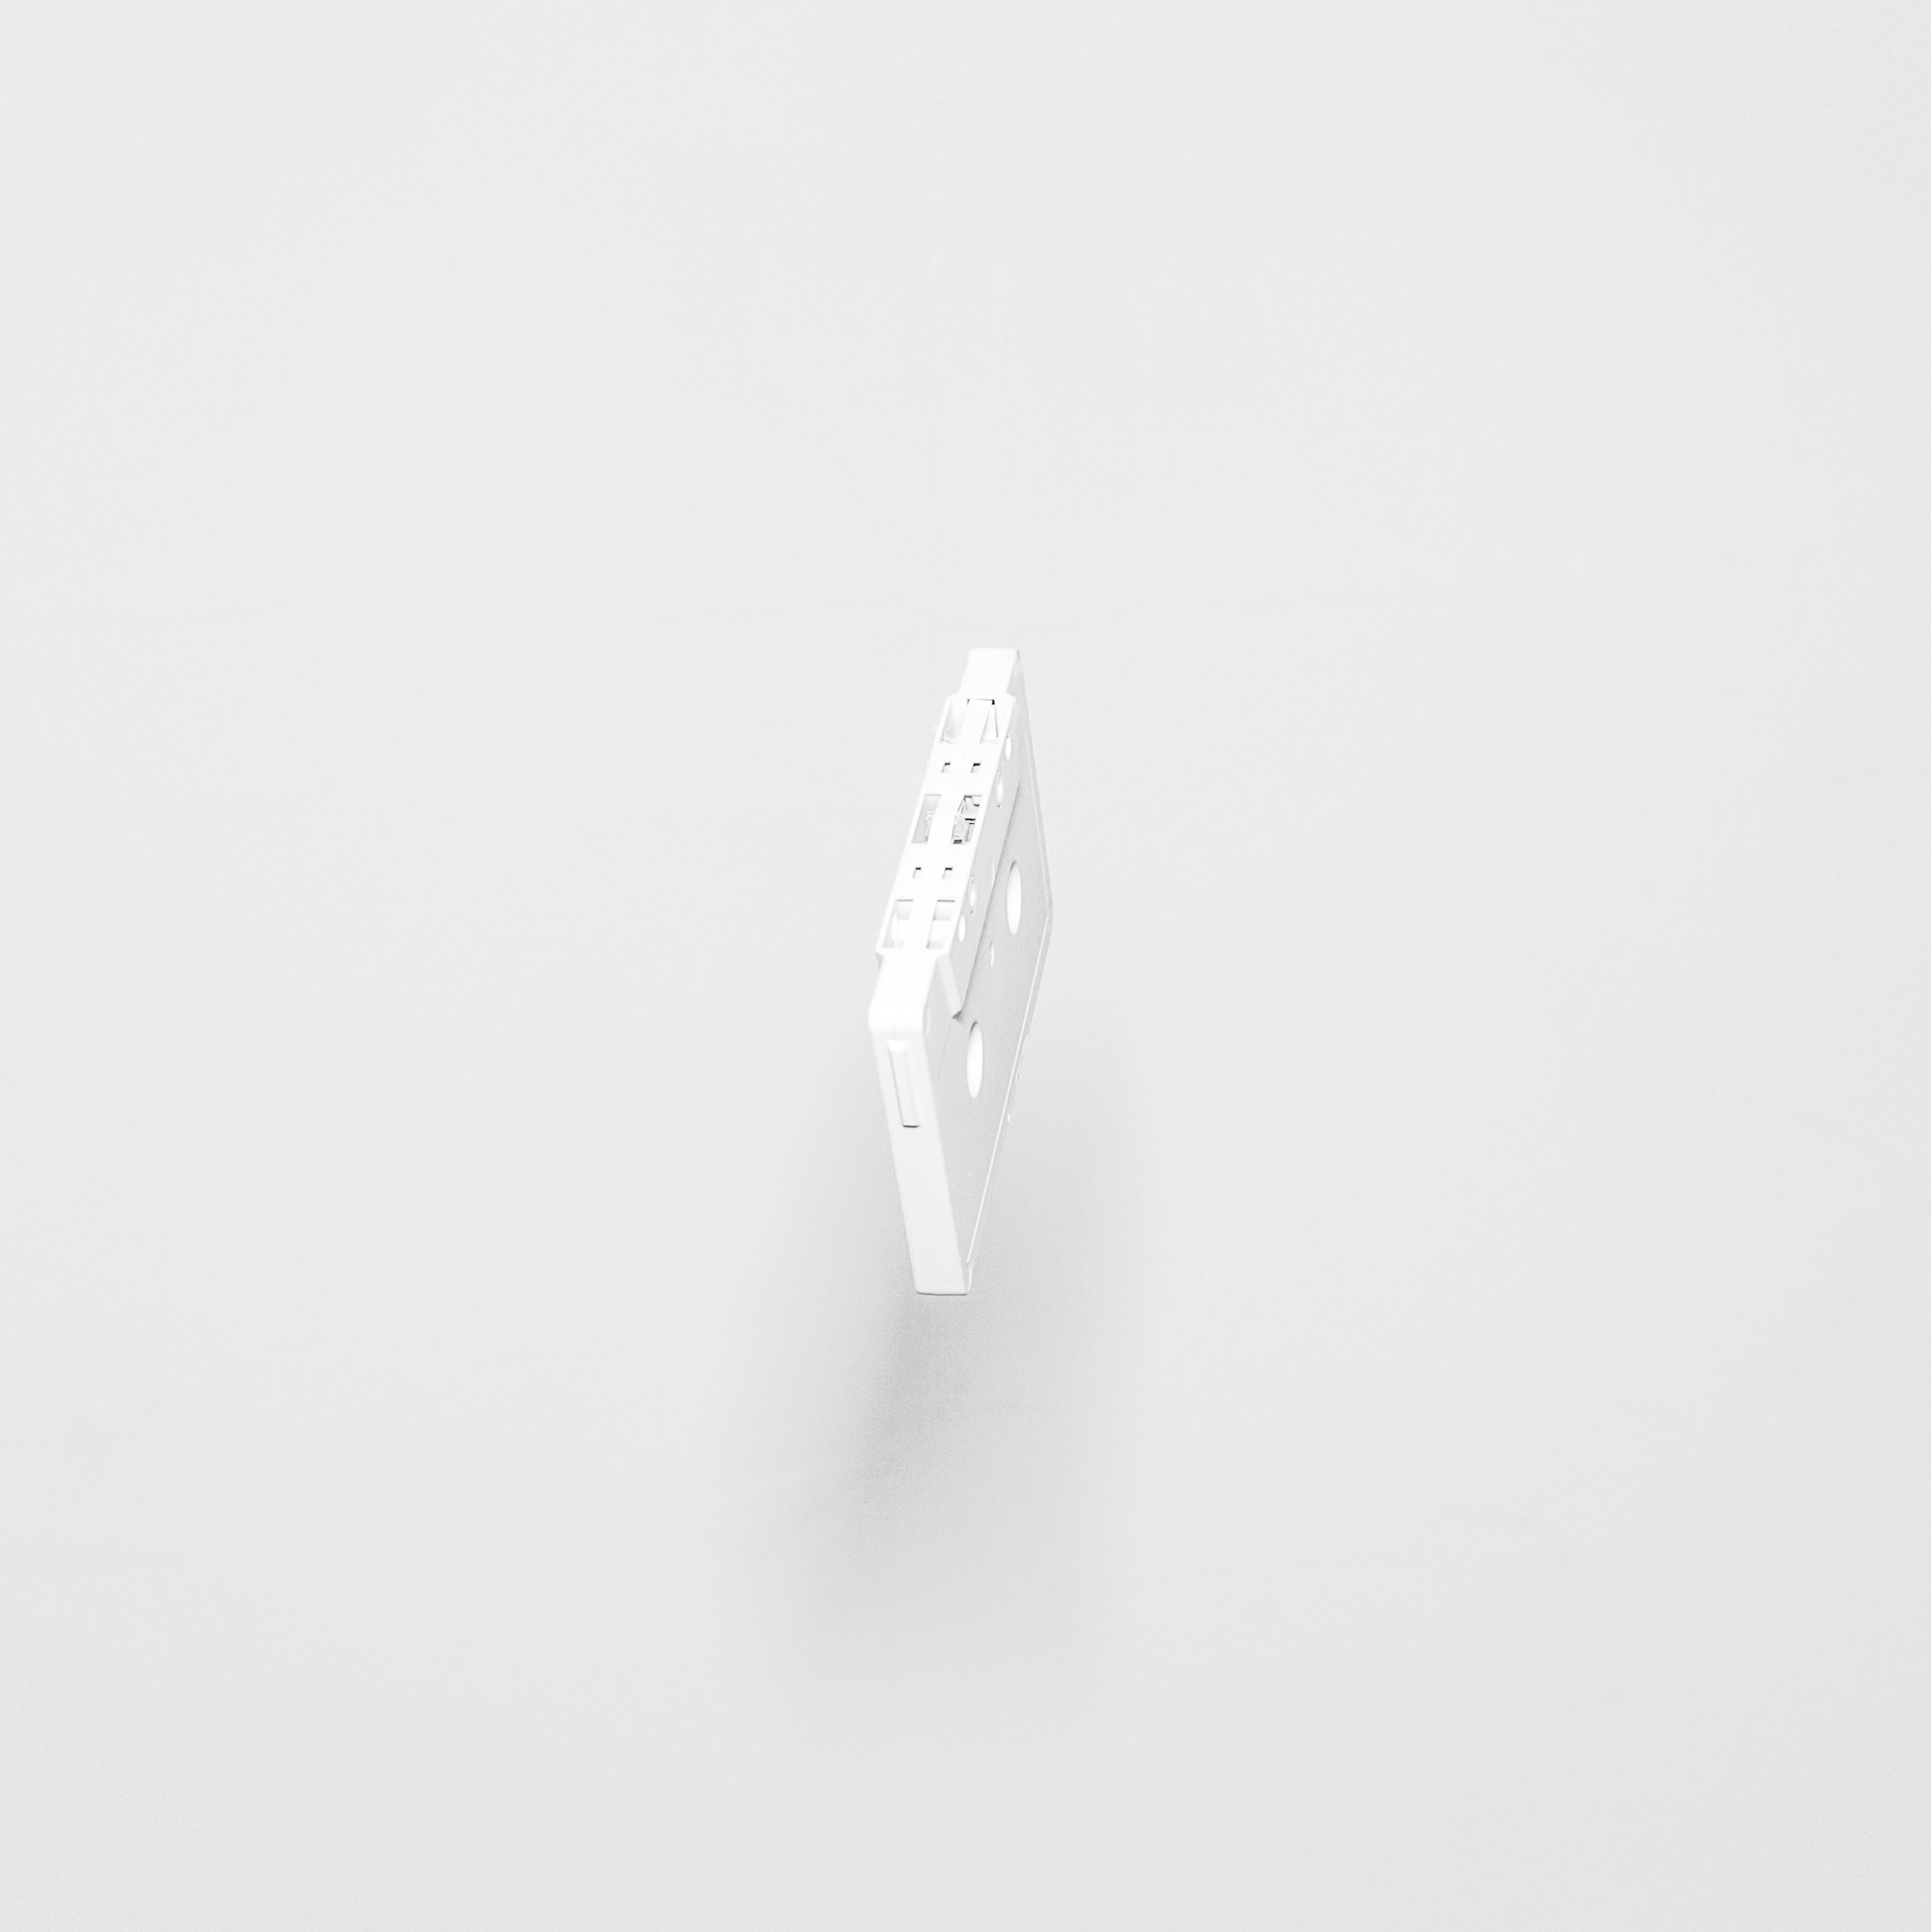
hand, white, finger, jewellery, logo, fashion accessory